Minye Kyawhtin of Toungoo

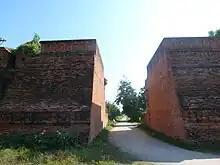
Remains of the outer walls of Ava today

Minye Kyawhtin faded into the background until 1425. That year, Ava was rocked by twin assassinations of kings Thihathu (r. 1421–1425) and his successor Min Hla (r. 1425), three months apart. The assassinations were engineered by Queen Shin Bo-Me and Prince Min Nyo of Kale (r. 1425–1426), who seized the throne in November 1425. Kyawhtin and his uncle Prince Tarabya Minye Kyawhtin of Pakhan submitted to Nyo, who was the only son of King Tarabya of Ava (r. 1400) and a senior general in the military. But in May 1426 when Nyo was about to lose the subsequent civil war to Gov. Thado of Mohnyin, Tarabya declared himself independent, not recognizing either Nyo or Thado. Kyawhtin sided with his uncle, and joined him in Pakhan.